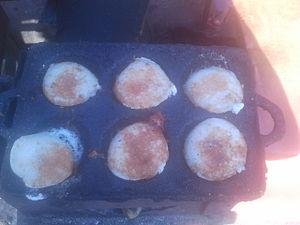
Le mokary, terme d'origine malgache, est une petite galette sucrée à base de farine de riz et de lait de coco, originaire de la région Nord Ouest de Madagascar, consommé lors du petit déjeuner ou en goûter avec du thé ou du café. il est frit à l'huile dans une poêle spéciale. C’est une variante du mofo gasy qui provient des hauts plateaux de l’île. Leur unique différence est l’utilisation du lait de coco. C’est le pain par excellence des Malgaches, sans oublier que leur aliment de base est le riz.